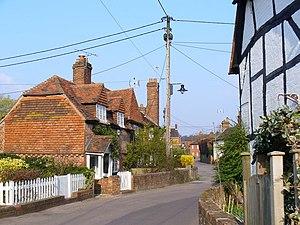
Crondall est un village et une paroisse civile du Hampshire, en Angleterre. Il est situé dans le nord-est du comté, à une quinzaine de kilomètres au sud-ouest du centre-ville de Farnborough. Administrativement, il relève du district de Hart. Au recensement de 2011, il comptait 1 770 habitants.